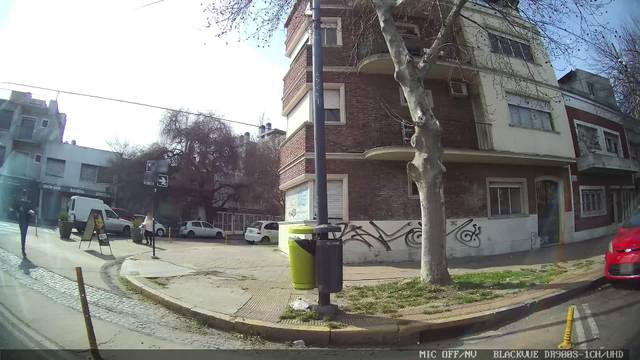
Region: Argentina
Coordinates: -34.907, -57.955